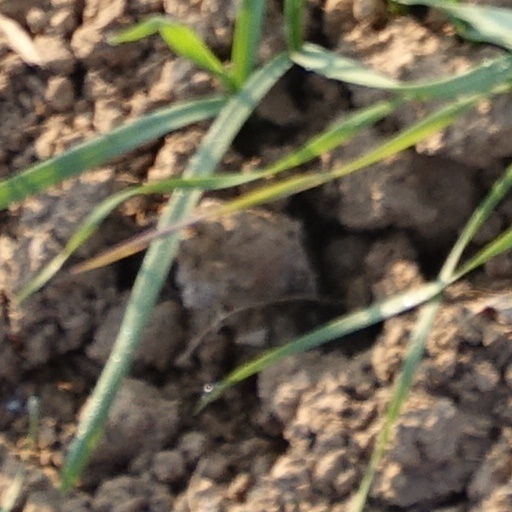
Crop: wheat